Mark Giordano

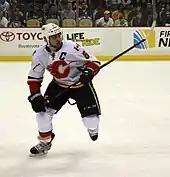
Giordano skates toward the camera as he observes the play off to his left.

A surge in offensive production from Giordano and fellow defencemen T. J. Brodie and Dennis Wideman resulted in the Flames being one of the NHL's biggest surprises early in the . Predicted to finish near the bottom of the standings before the season, the Flames instead began December with one of the best records in the league, in large part due to the play of Giordano, who led all NHL defencemen with 25 points, four better than Brodie. His plus-minus of +14 ranked him second in the league. The NHL recognized Giordano's early season play by naming him its First Star of the month of November. He was subsequently named as the Flames' representative at the 60th National Hockey League All-Star Game. Giordano played his 500th career game on February 2, 2015, in a victory over the Winnipeg Jets. He set a personal best by scoring his 48th point of the season in a 3–1 win over the New Jersey Devils on February 25, but also suffered an injury in the game. The Flames announced one week later that he required surgery for a completely torn biceps tendon; the estimated recovery time of four to five months meant that his season was over. In the summer before the , the Flames signed Giordano to a six-year contract extension.